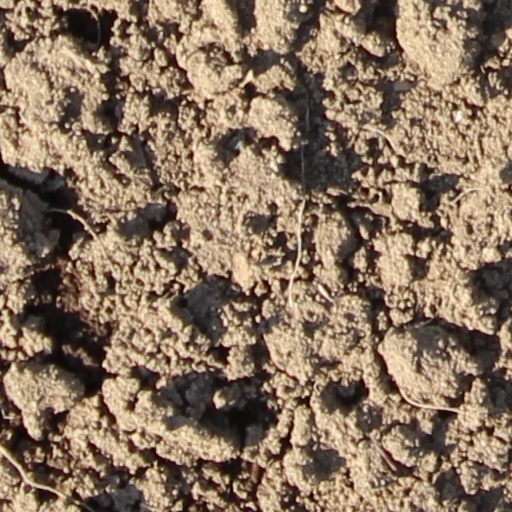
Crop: wheat